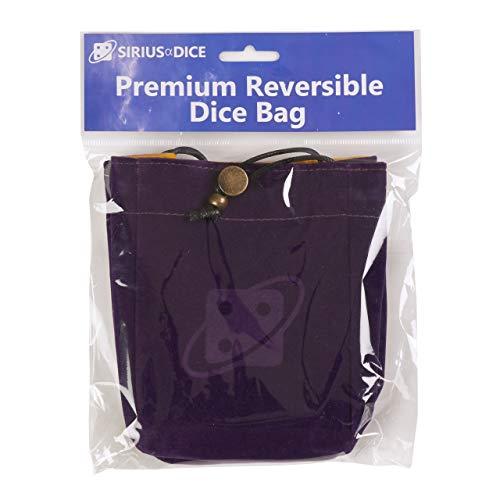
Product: Reversible Dice Bag (Purple + Gold)
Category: Toys & Games | Games & Accessories
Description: The bag is reversible so choose your color.
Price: $14.95
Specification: ProductDimensions:5.8x5.5x1inches|ItemWeight:1.76ounces|ShippingWeight:1.76ounces(Viewshippingratesandpolicies)|ASIN:B07PD7XYQC|Itemmodelnumber:SDZ0000-01|Manufacturerrecommendedage:6yearsandup